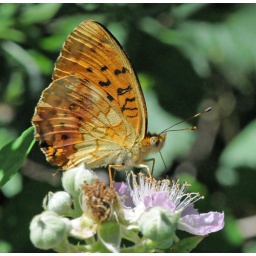
By a forest lake near Lureuil in the Brenne.June 2009.